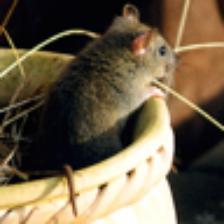
Label: NonHuman